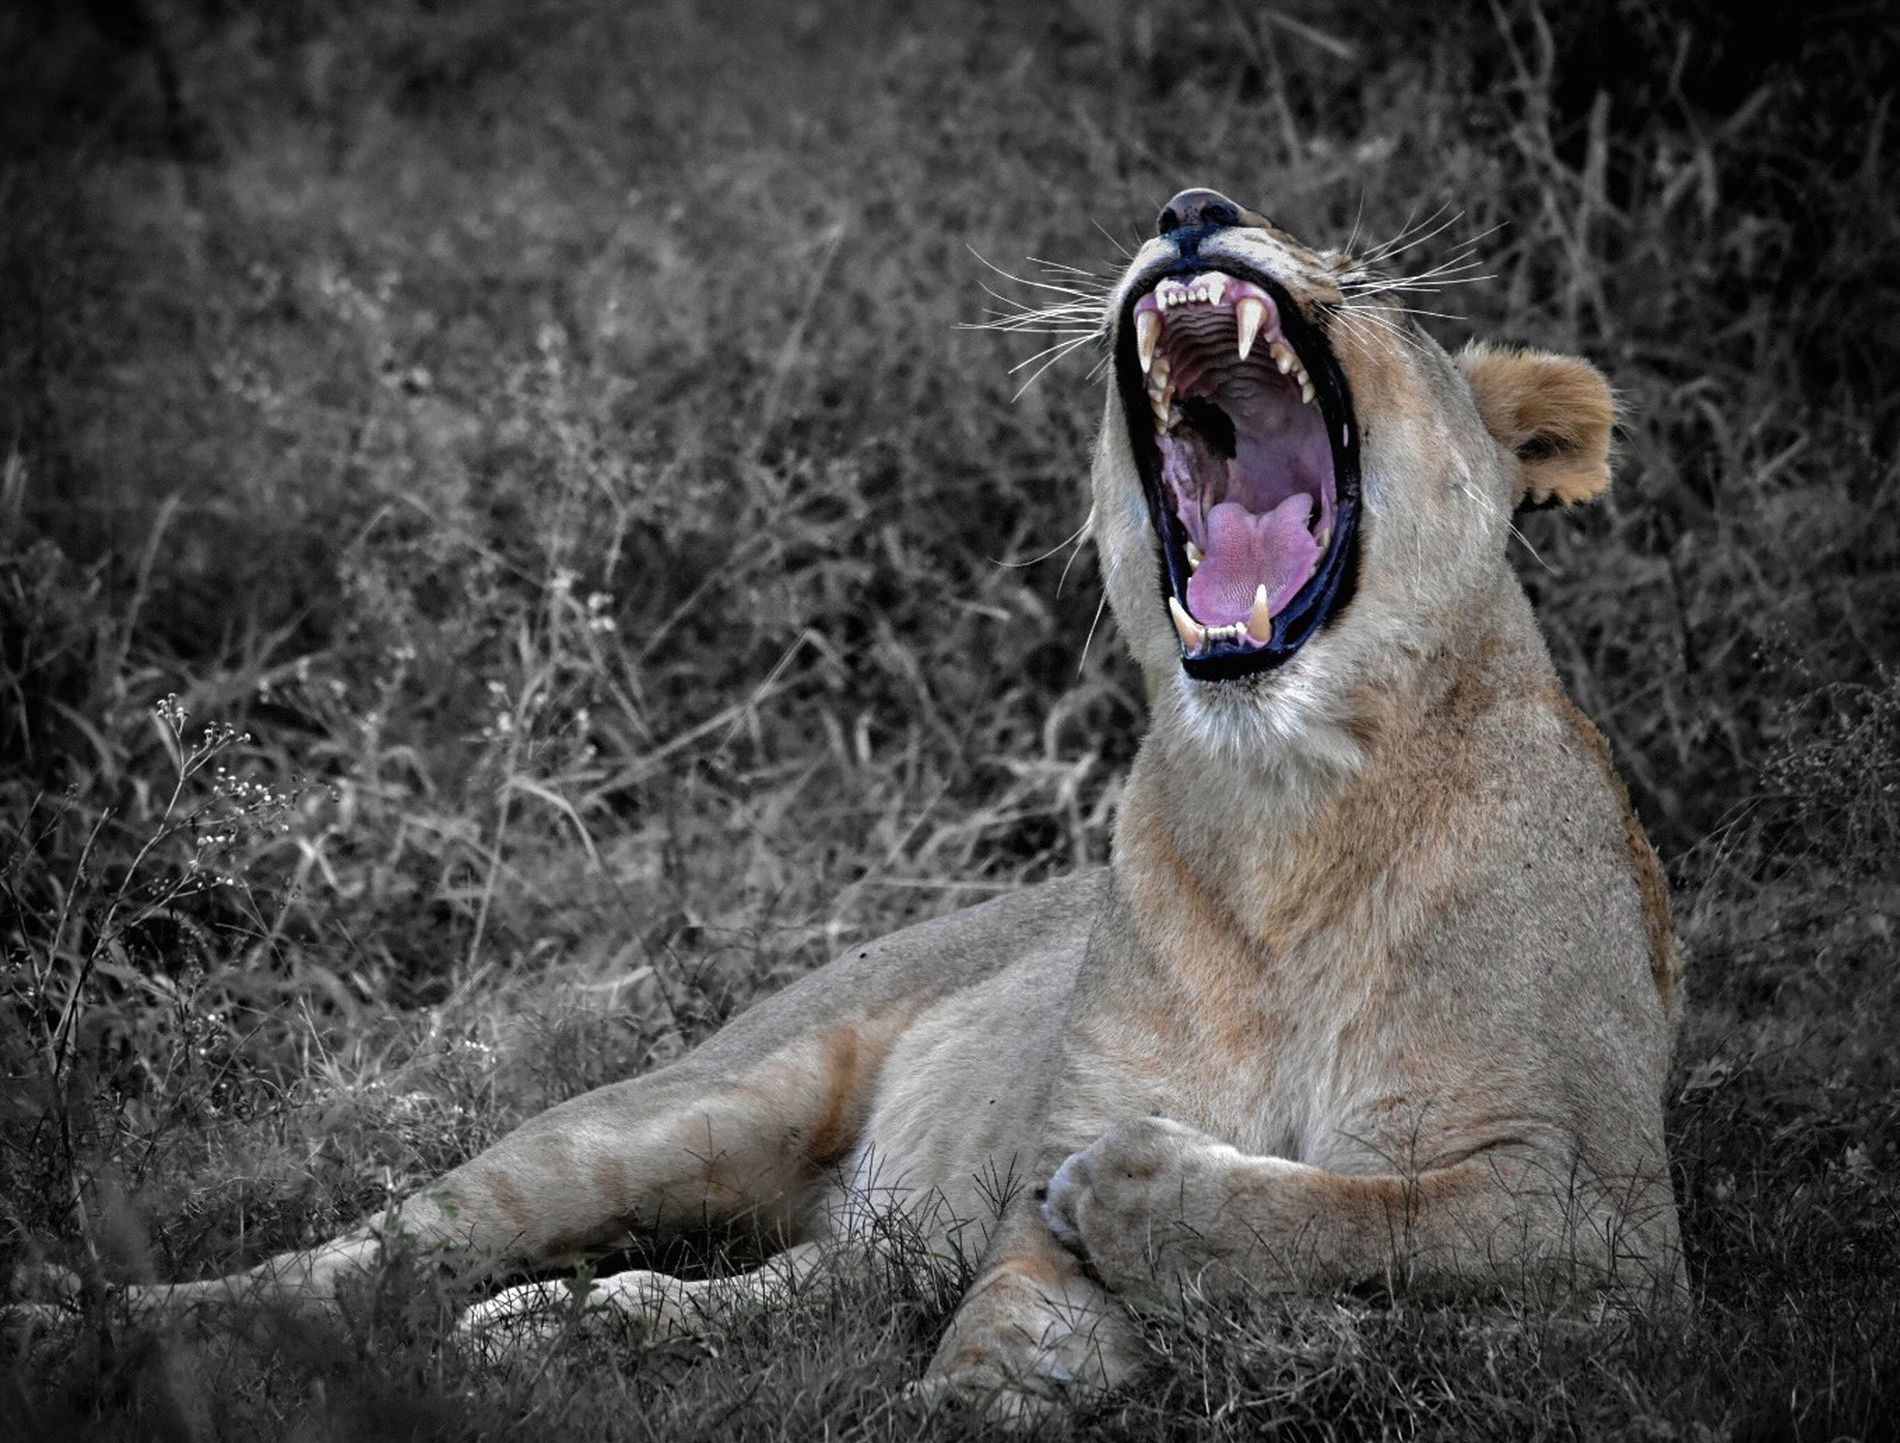
Yawning lioness between grass
The image of a lioness yawning in the grass while it's relaxing, the background is a bit blurred and her mouth and teeth are cleared detailed.
Animal photography of a lioness yawning between the grass while it's relaxing. It's a grayscale image with a pop of color of the lioness, and its pink mouth and off-white teeth. It's a medium shot and so live moment,
Labels: Animal, Lion, Mammal, Wildlife, Body Part, Mouth, Person, Teeth, Female lion, Grass, Yawning lioness
Camera: NIKON CORPORATION NIKON D3400
Lens: AF-S DX VR Nikkor 55-300mm 4.5-5.6G ED
Aperture: F5.6
Exposure: 1/320 sec
ISO: 4000
Focal length: 185